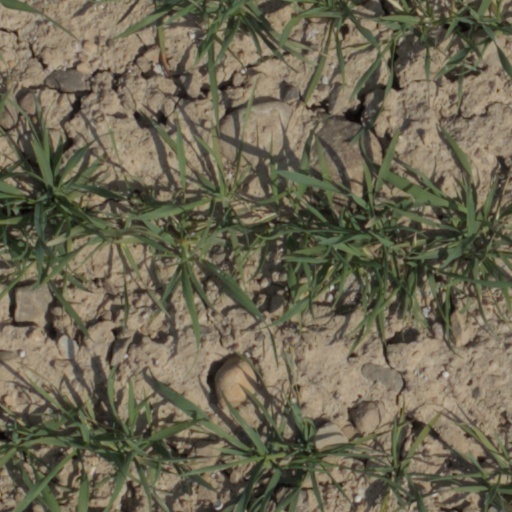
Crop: wheat